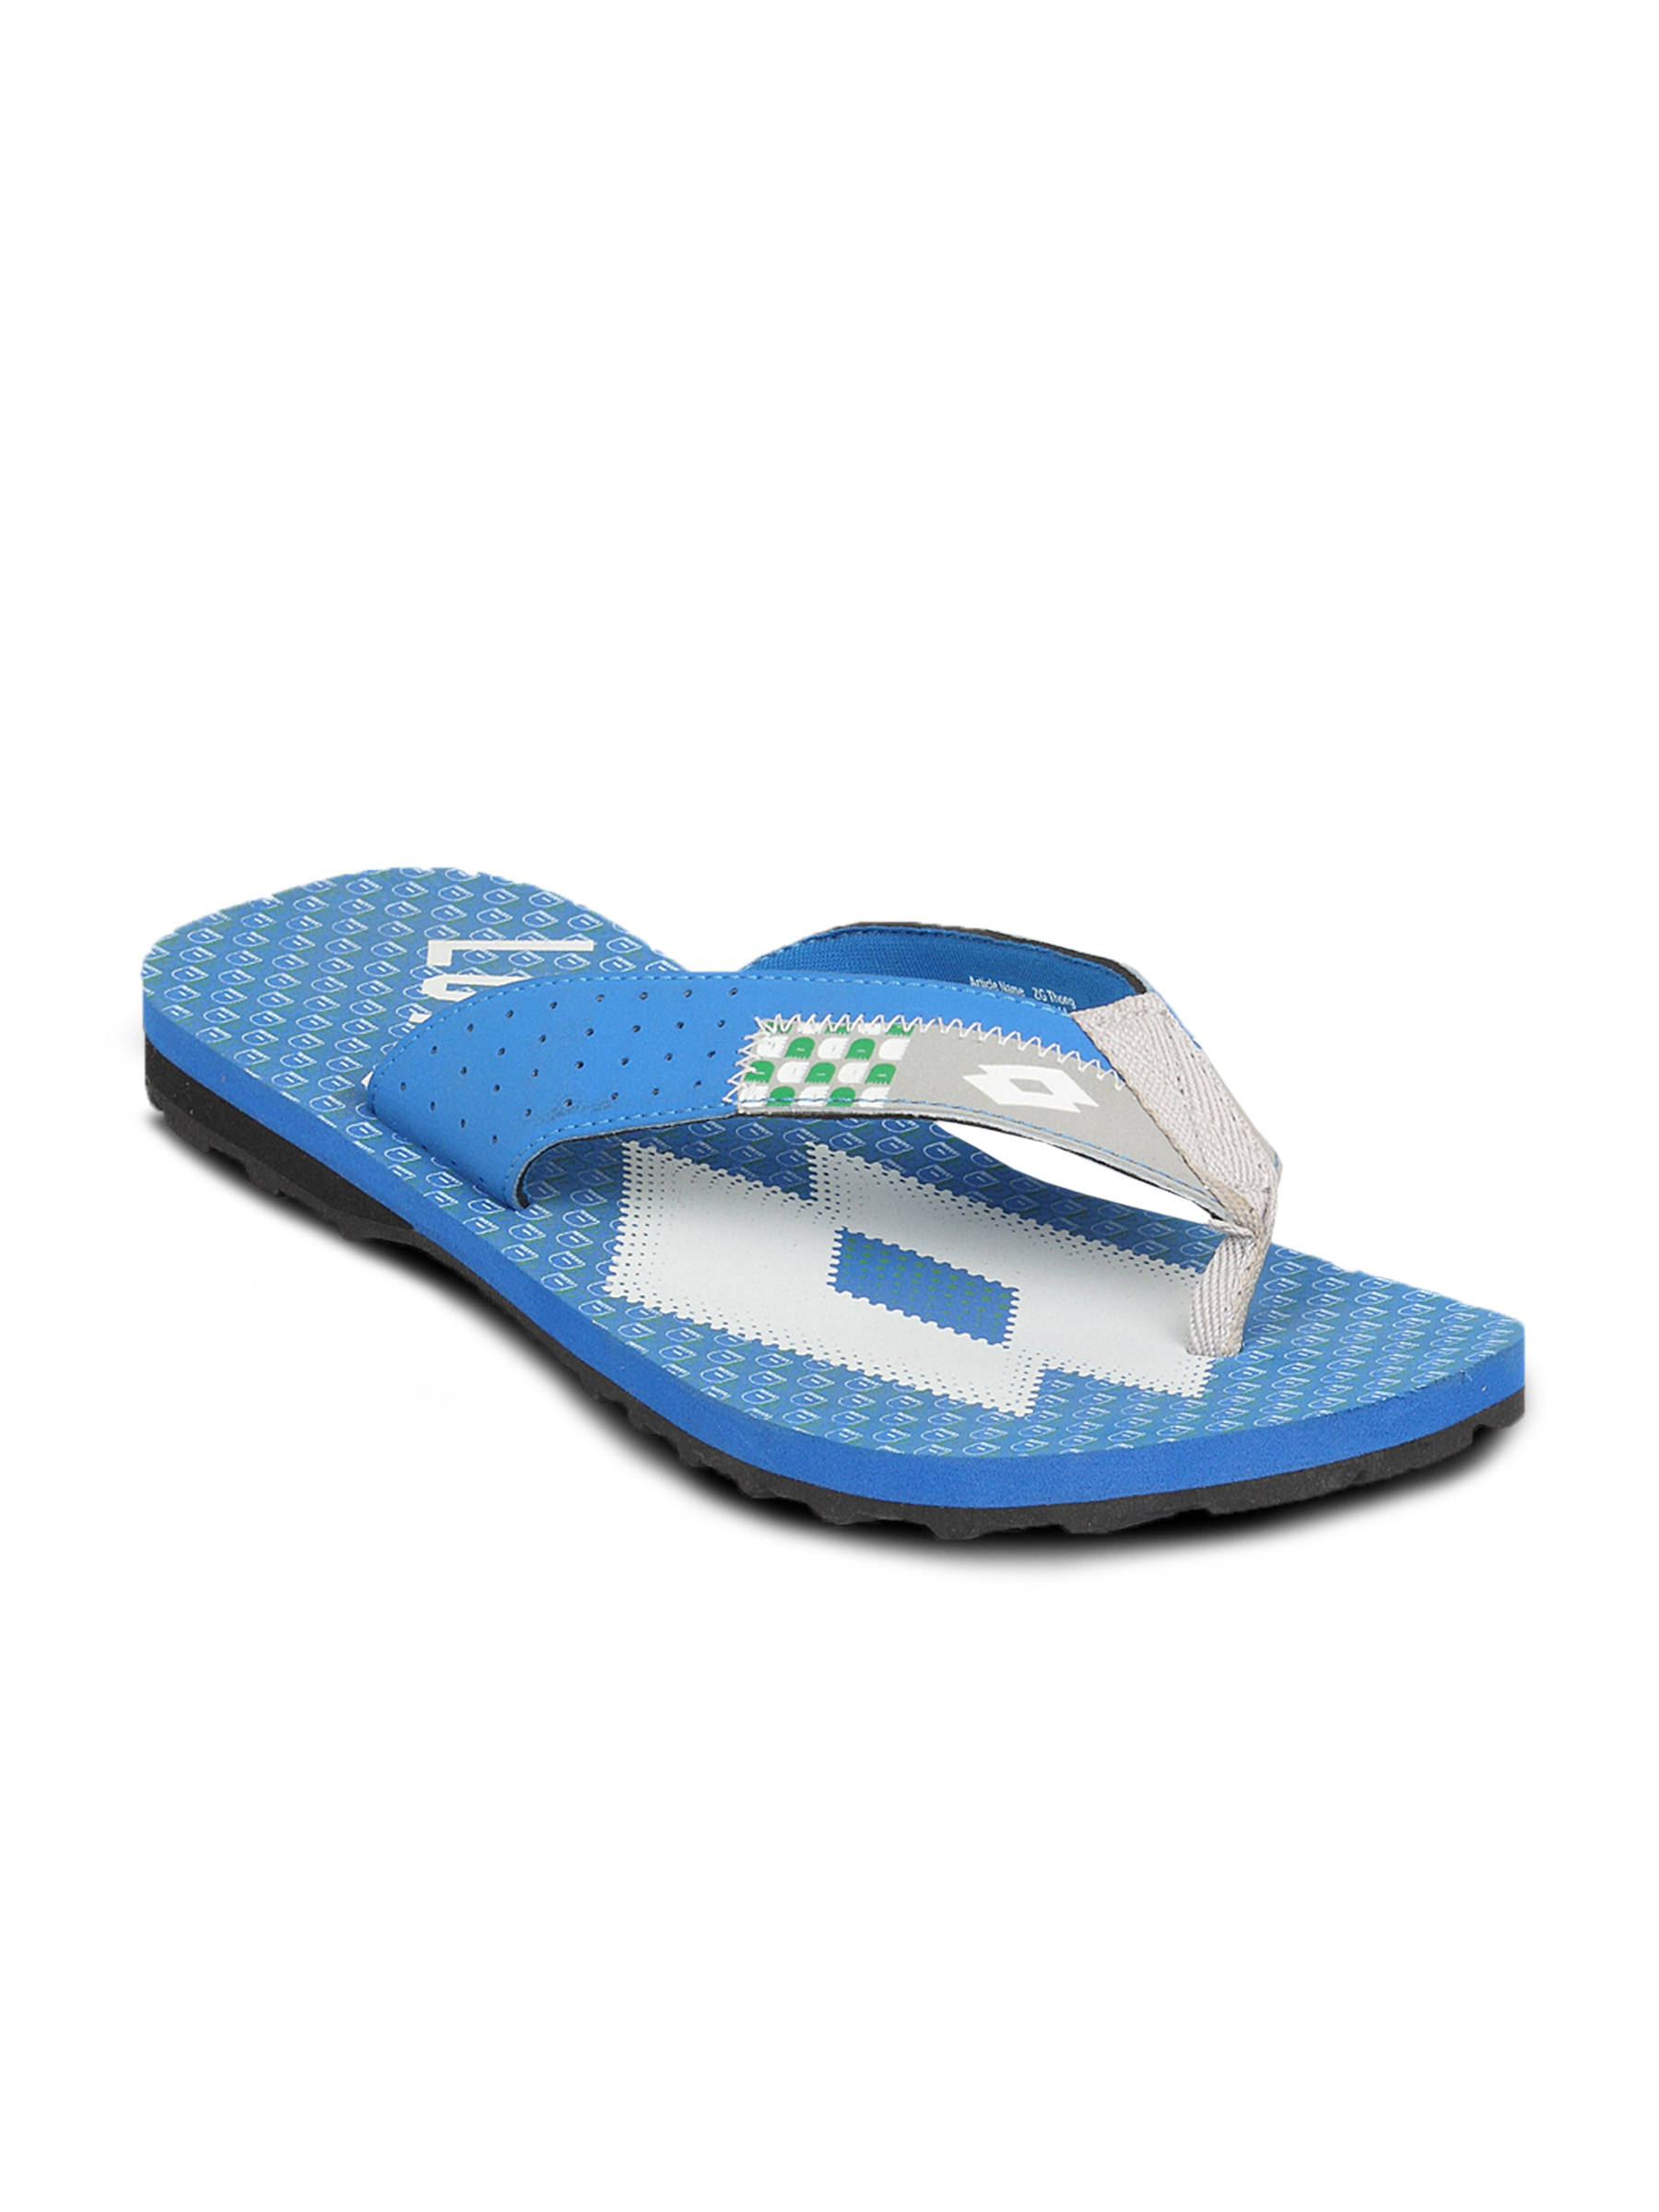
Lotto Men's Thong Blue White Flip Flop
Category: Footwear / Flip Flops / Flip Flops
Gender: Men
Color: Grey
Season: Summer 2011
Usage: Casual